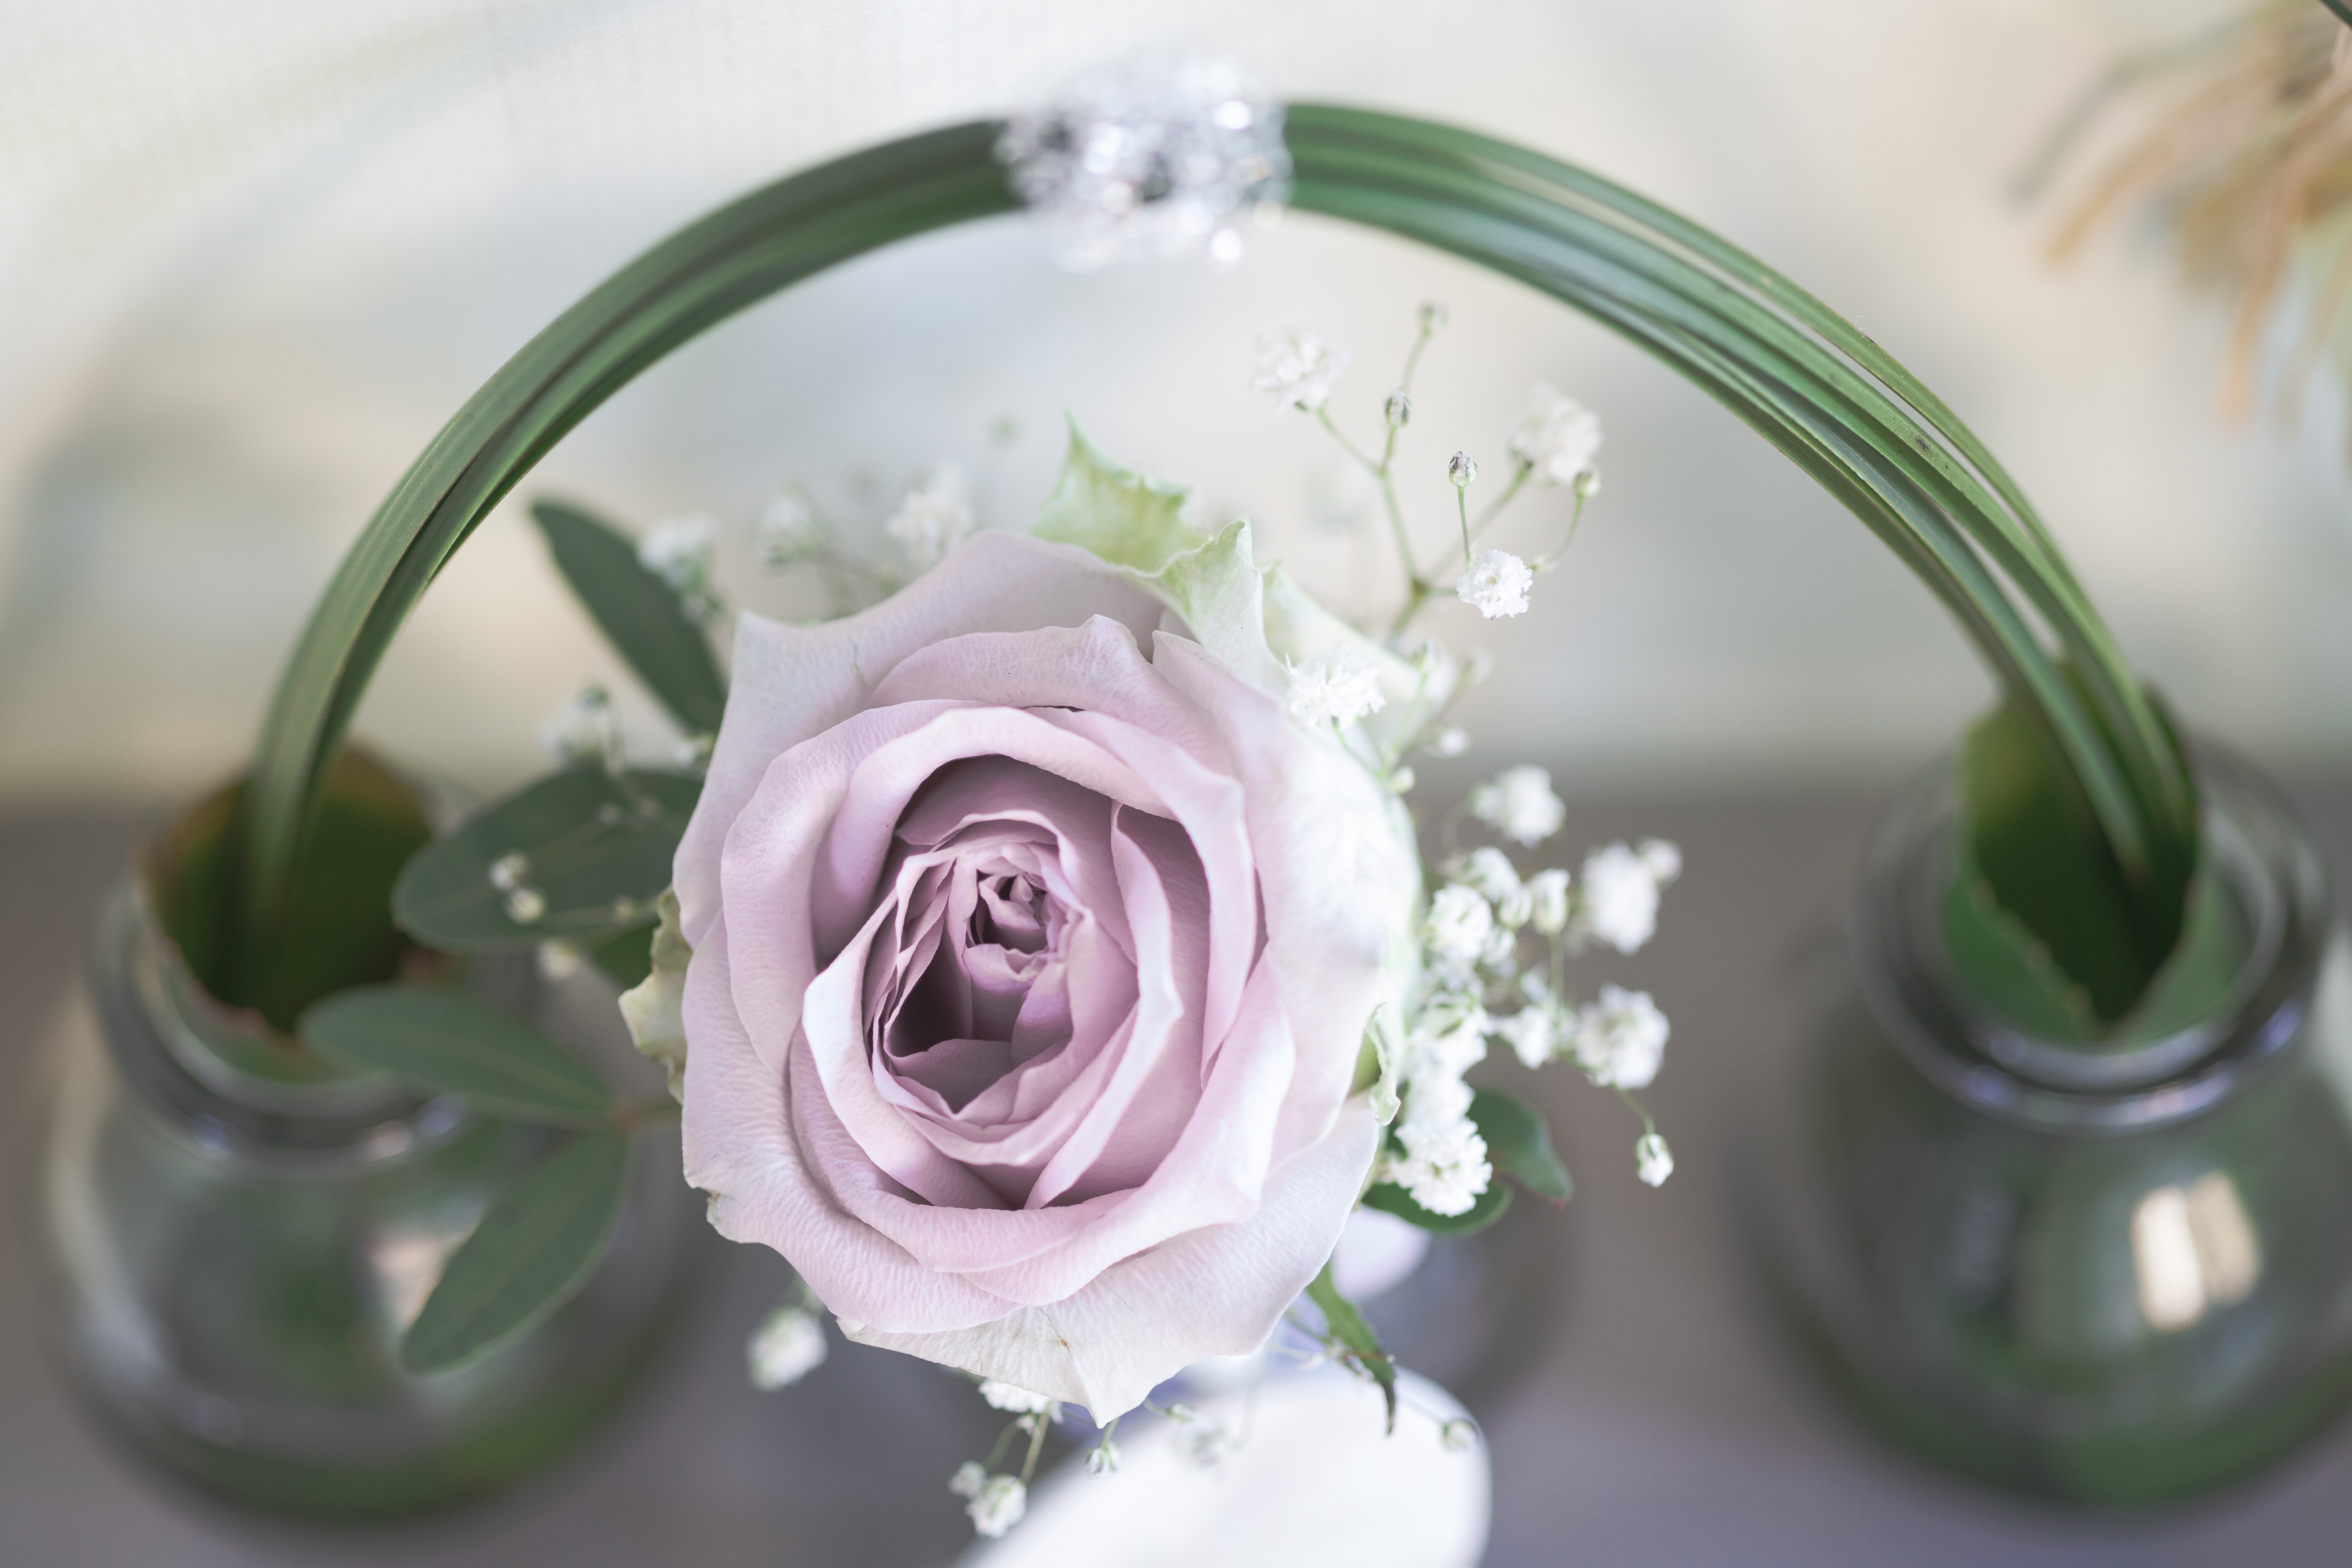
blossom, plant, flower, petal, bloom, rose, green, romantic, pink, arrangement, beauty, beautiful, floristry, fragrance, feelings, flowering plant, dusky pink, flower bouquet, floral design, centrepiece, land plant, flower arranging